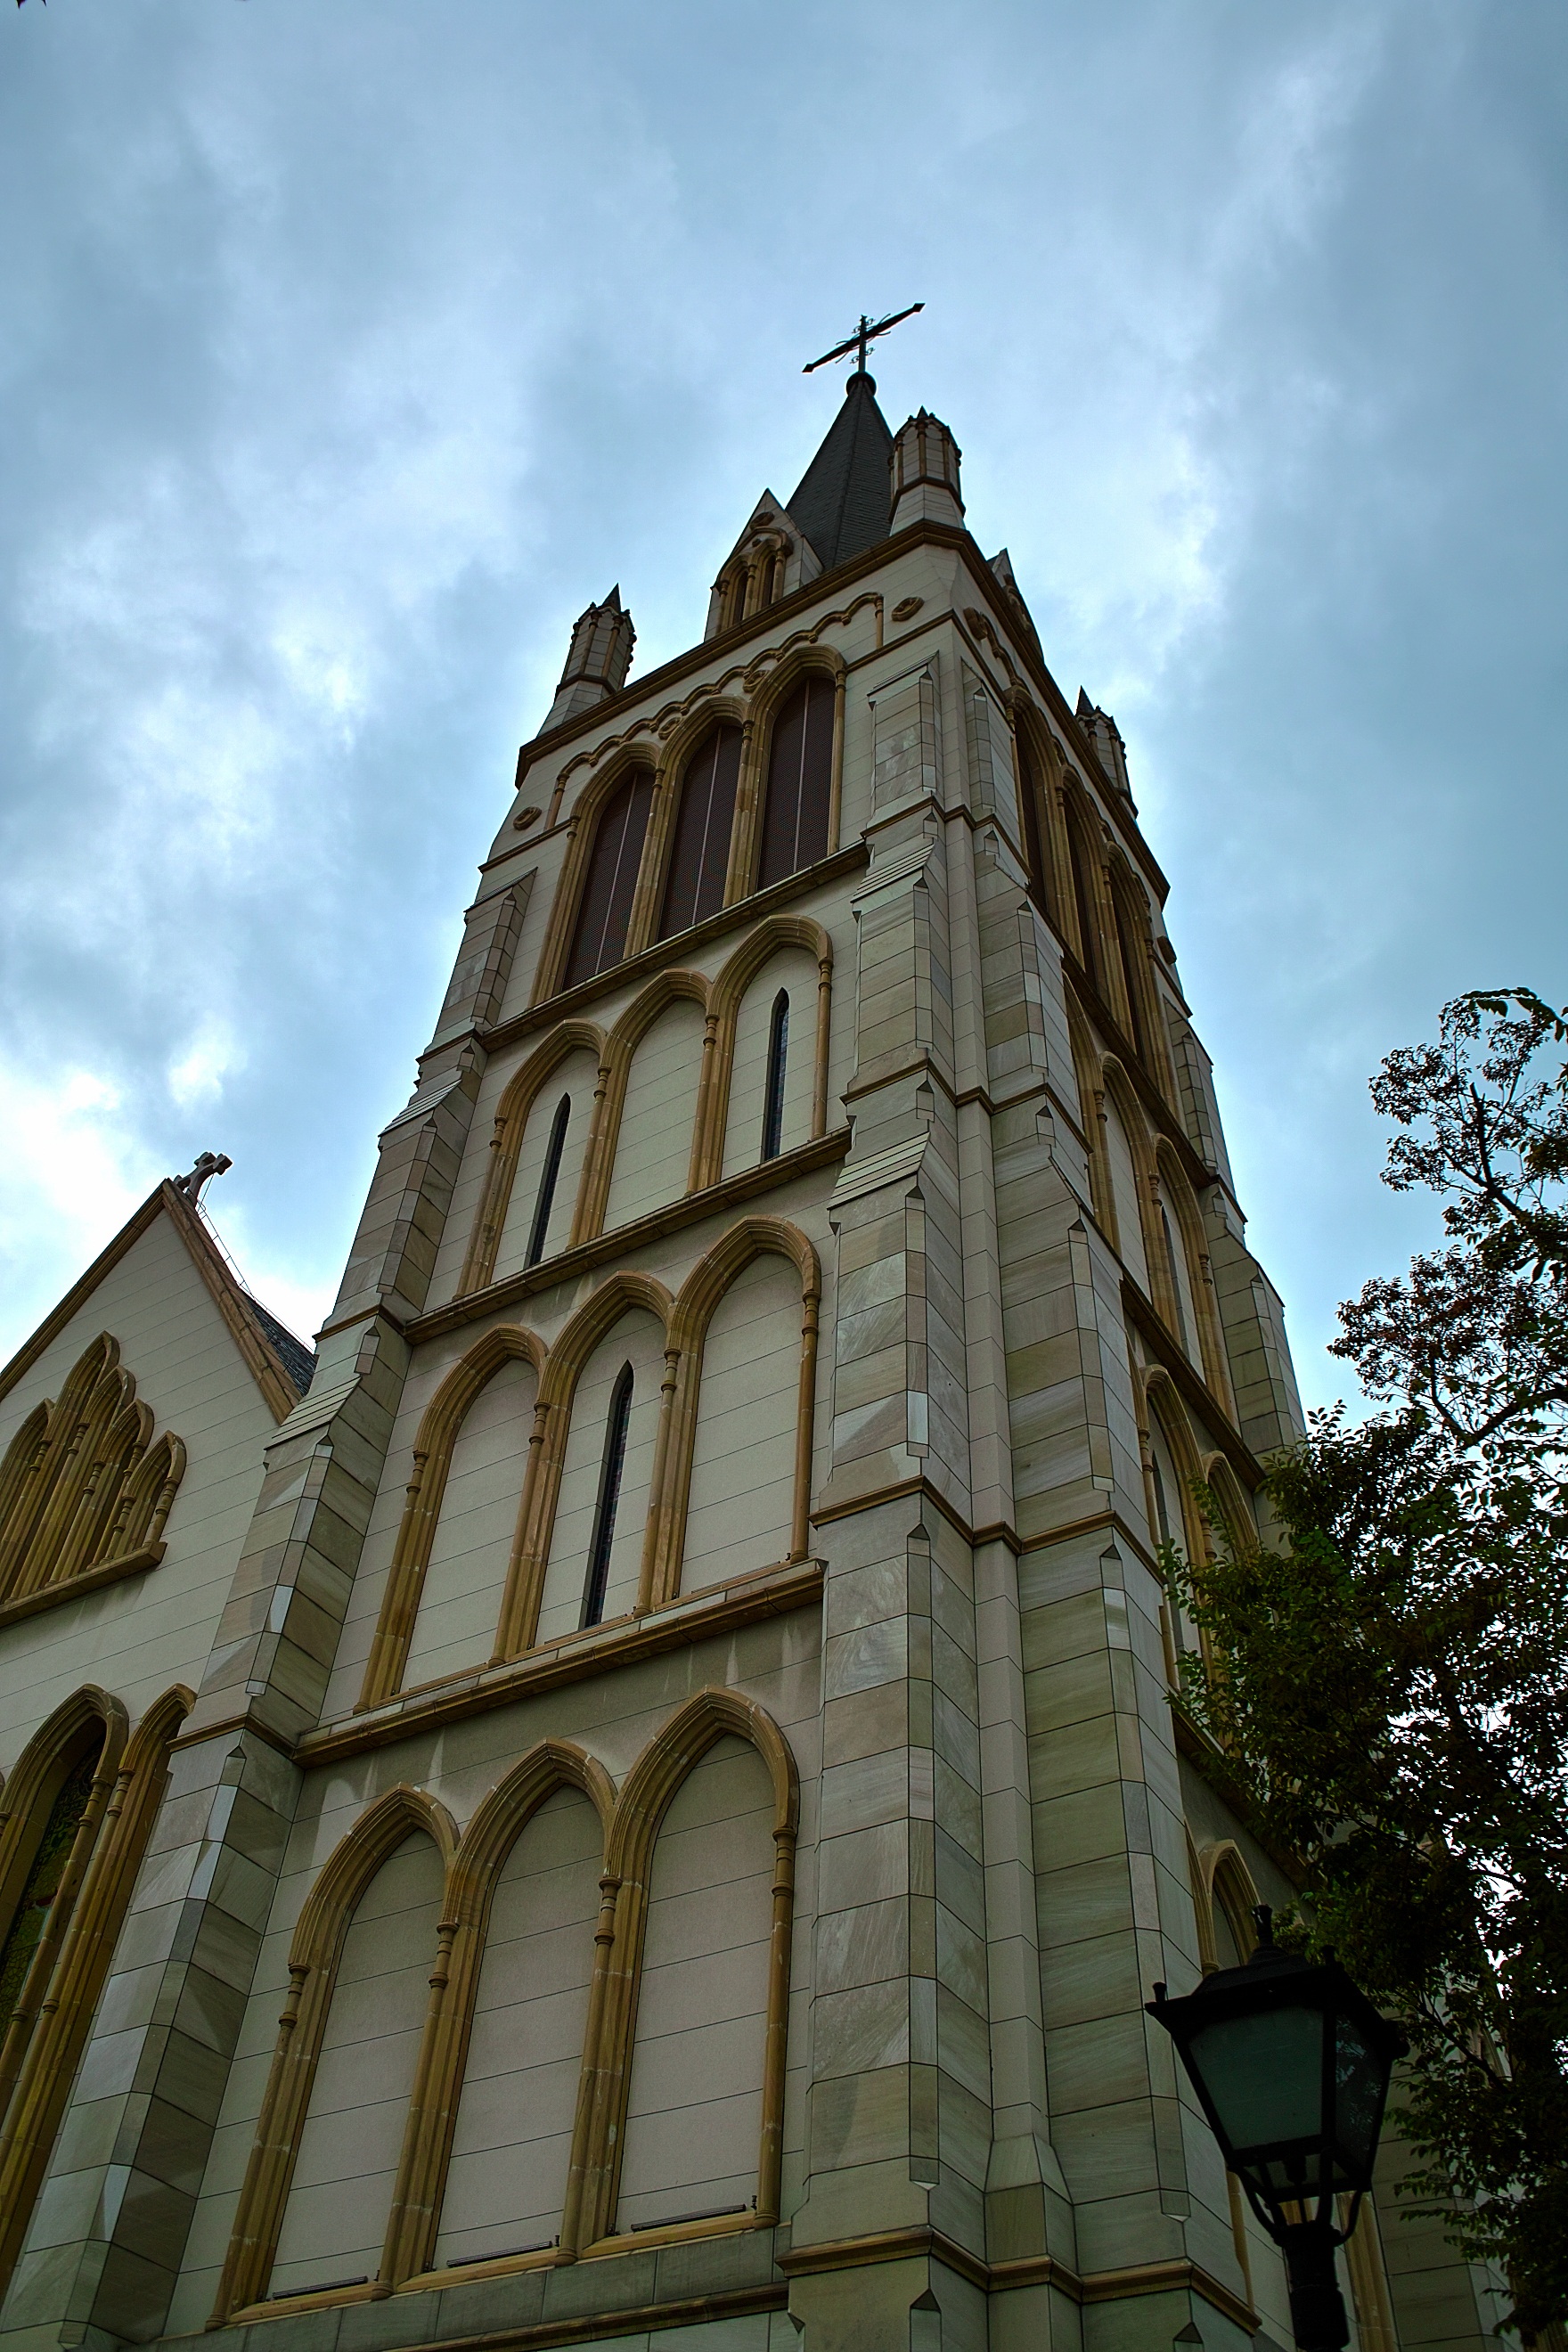
building, city, monument, landmark, facade, church, cathedral, chapel, wedding, place of worship, bell tower, spire, steeple, shanghai